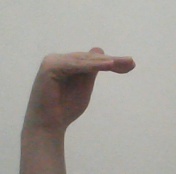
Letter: khaa